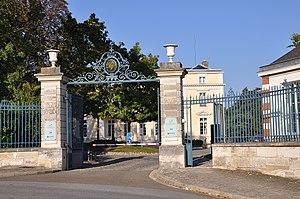
Grille d'entrée du Château de Voisins à Louveciennes dans les Yvelines, France. This building is inscrit au titre des Monuments Historiques. It is indexed in the Base Mérimée, a database of architectural heritage maintained by the French Ministry of Culture,
Le hameau de Voisins se situe dans la commune de Louveciennes, dans le département des Yvelines en France. Le site, 131 hectares, est inscrit en 1946.